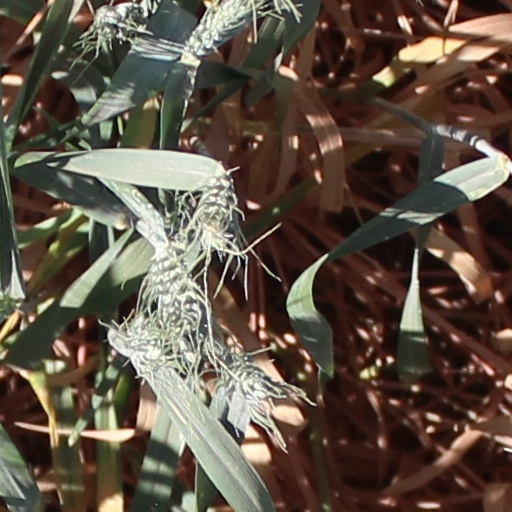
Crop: wheat